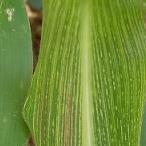
Crop: Maize
Condition: stripe-d